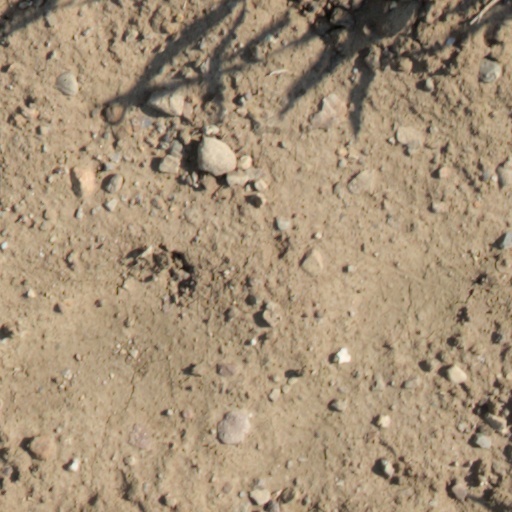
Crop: wheat